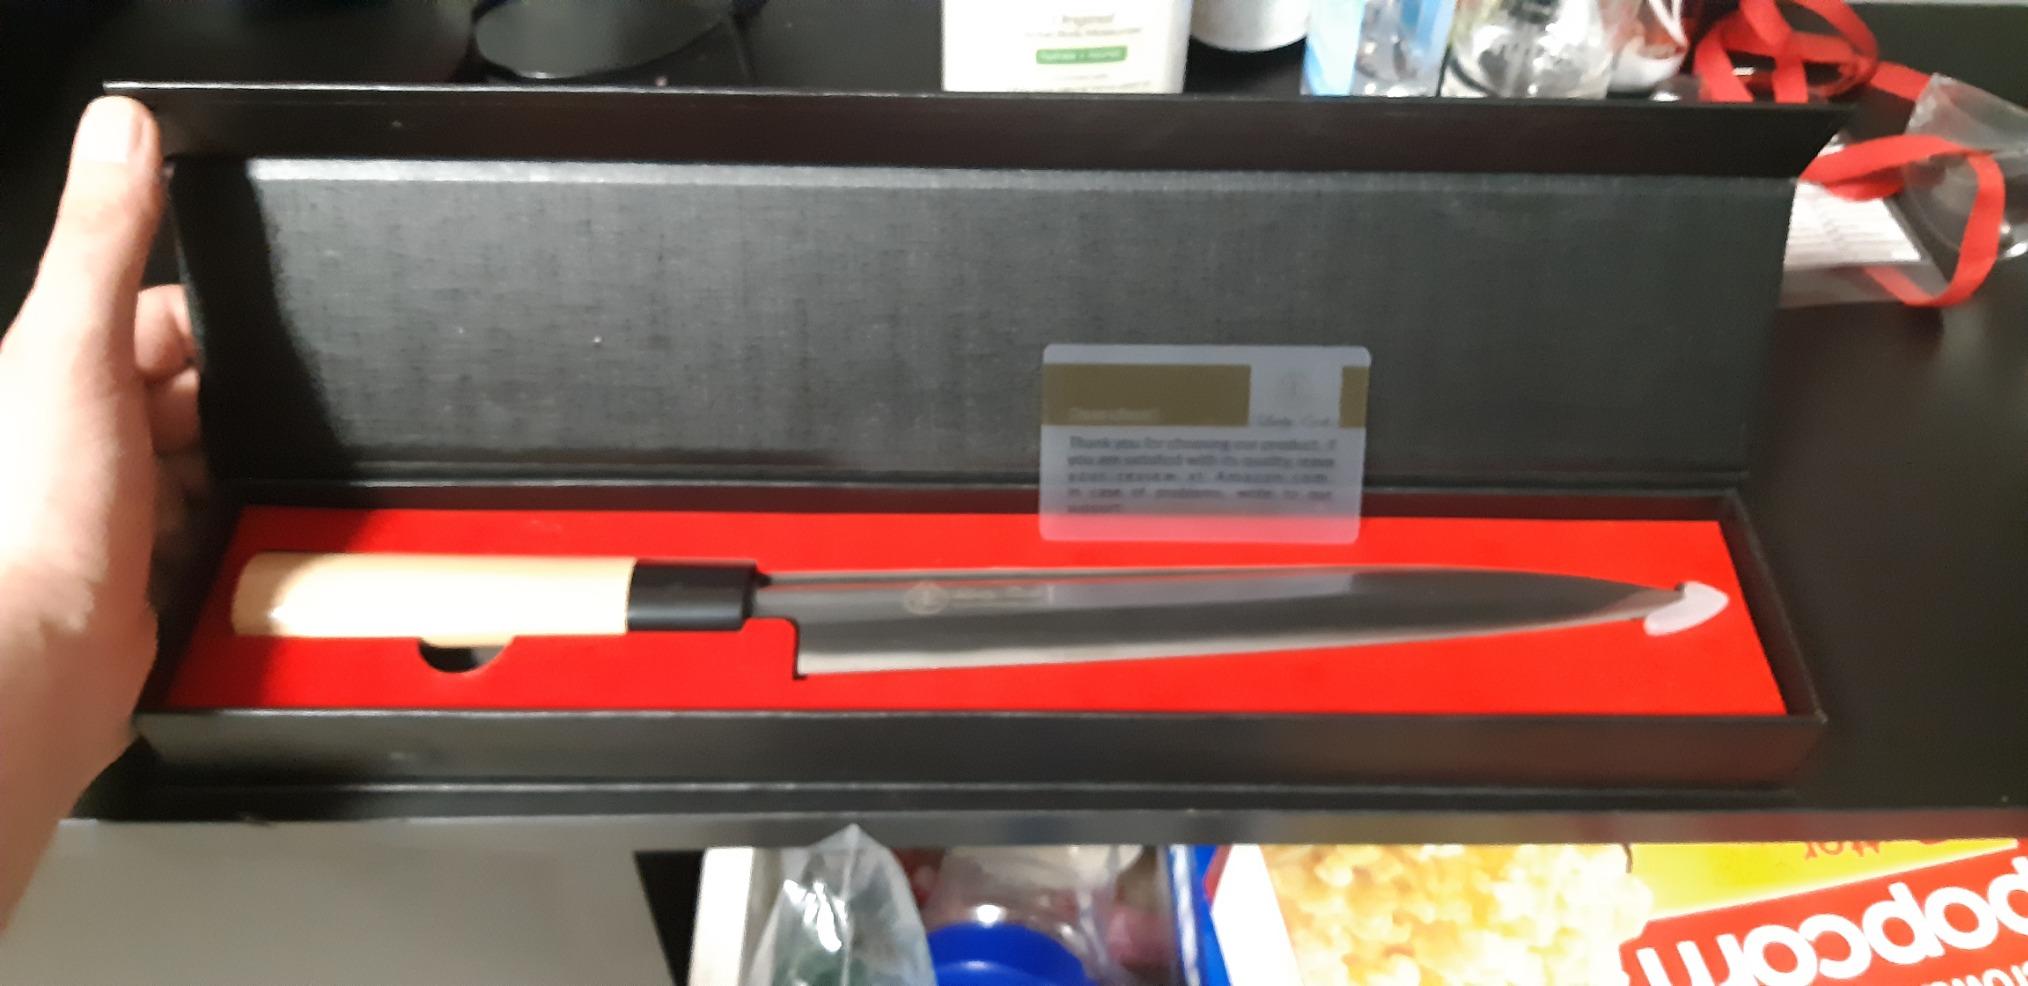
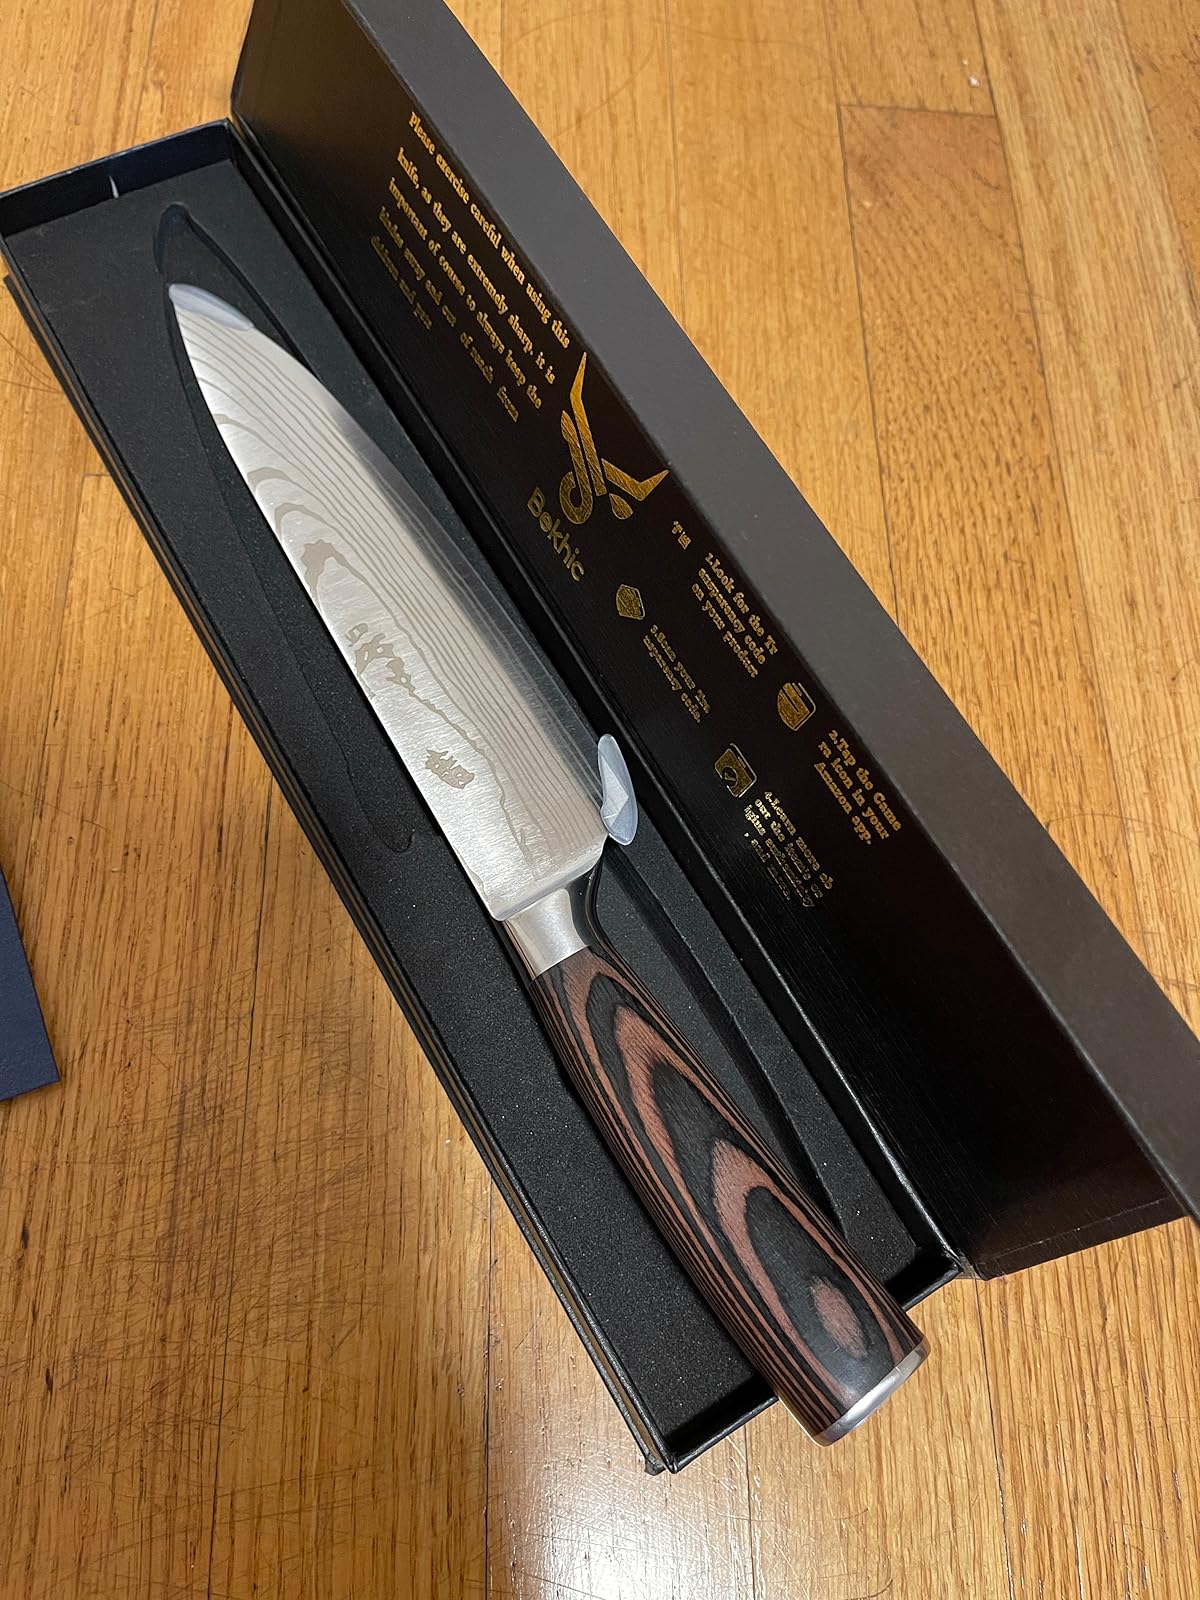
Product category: items_knife
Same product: no